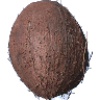
Label: Cocos 1